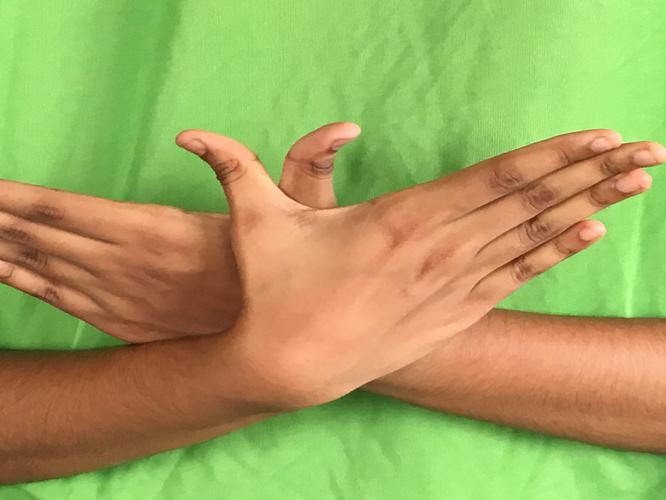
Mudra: Garuda
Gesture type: double_hand